Matthew Newkirk

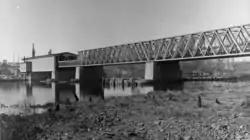
1876 photo of the Newkirk Viaduct across the Schuylkill River

In 1835, Newkirk bought a vacant lot at 13th and Arch Streets in downtown Philadelphia and built a mansion. Designed by Thomas Ustick Walter, it was built of marble and featured a fresco by Italian artist Nicola Monachesi.